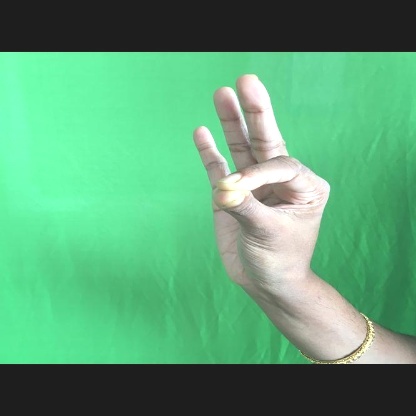
Mudra: Hamsasyam